Question: Please indicate a possible affordance area of the knife that can be used for holding
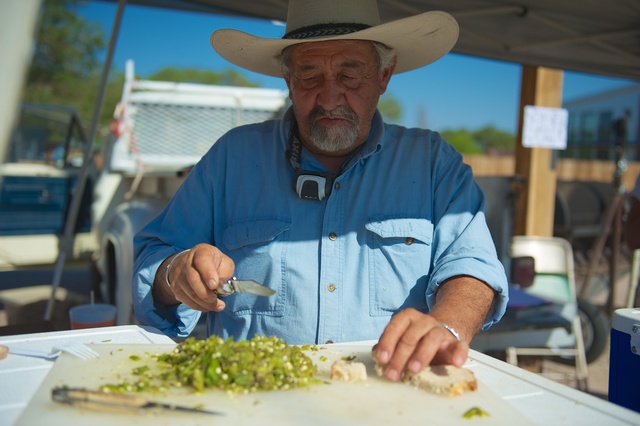
Answer: [177.574, 273.991, 234.871, 297.775]